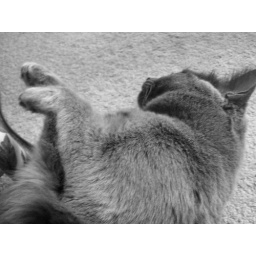
A mix of cat pictures taken over the last couple of days. Loki, my gray cat just lying low